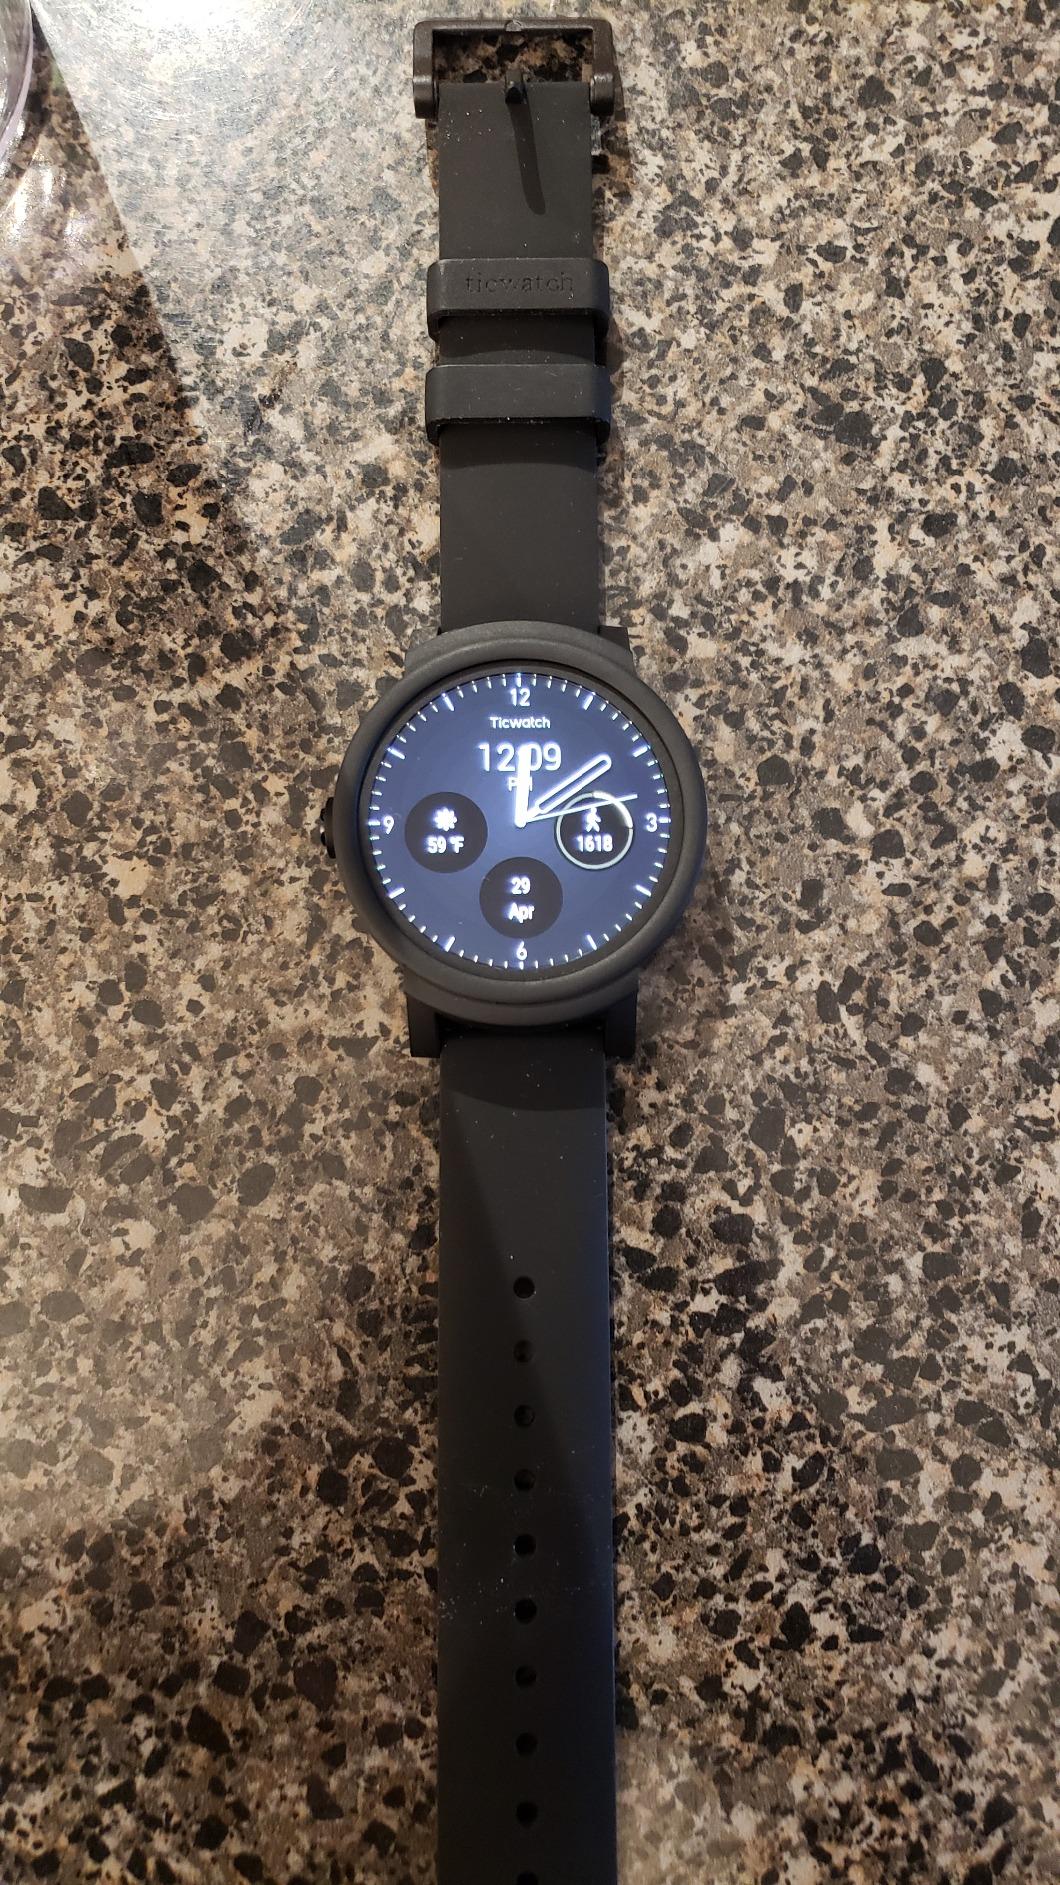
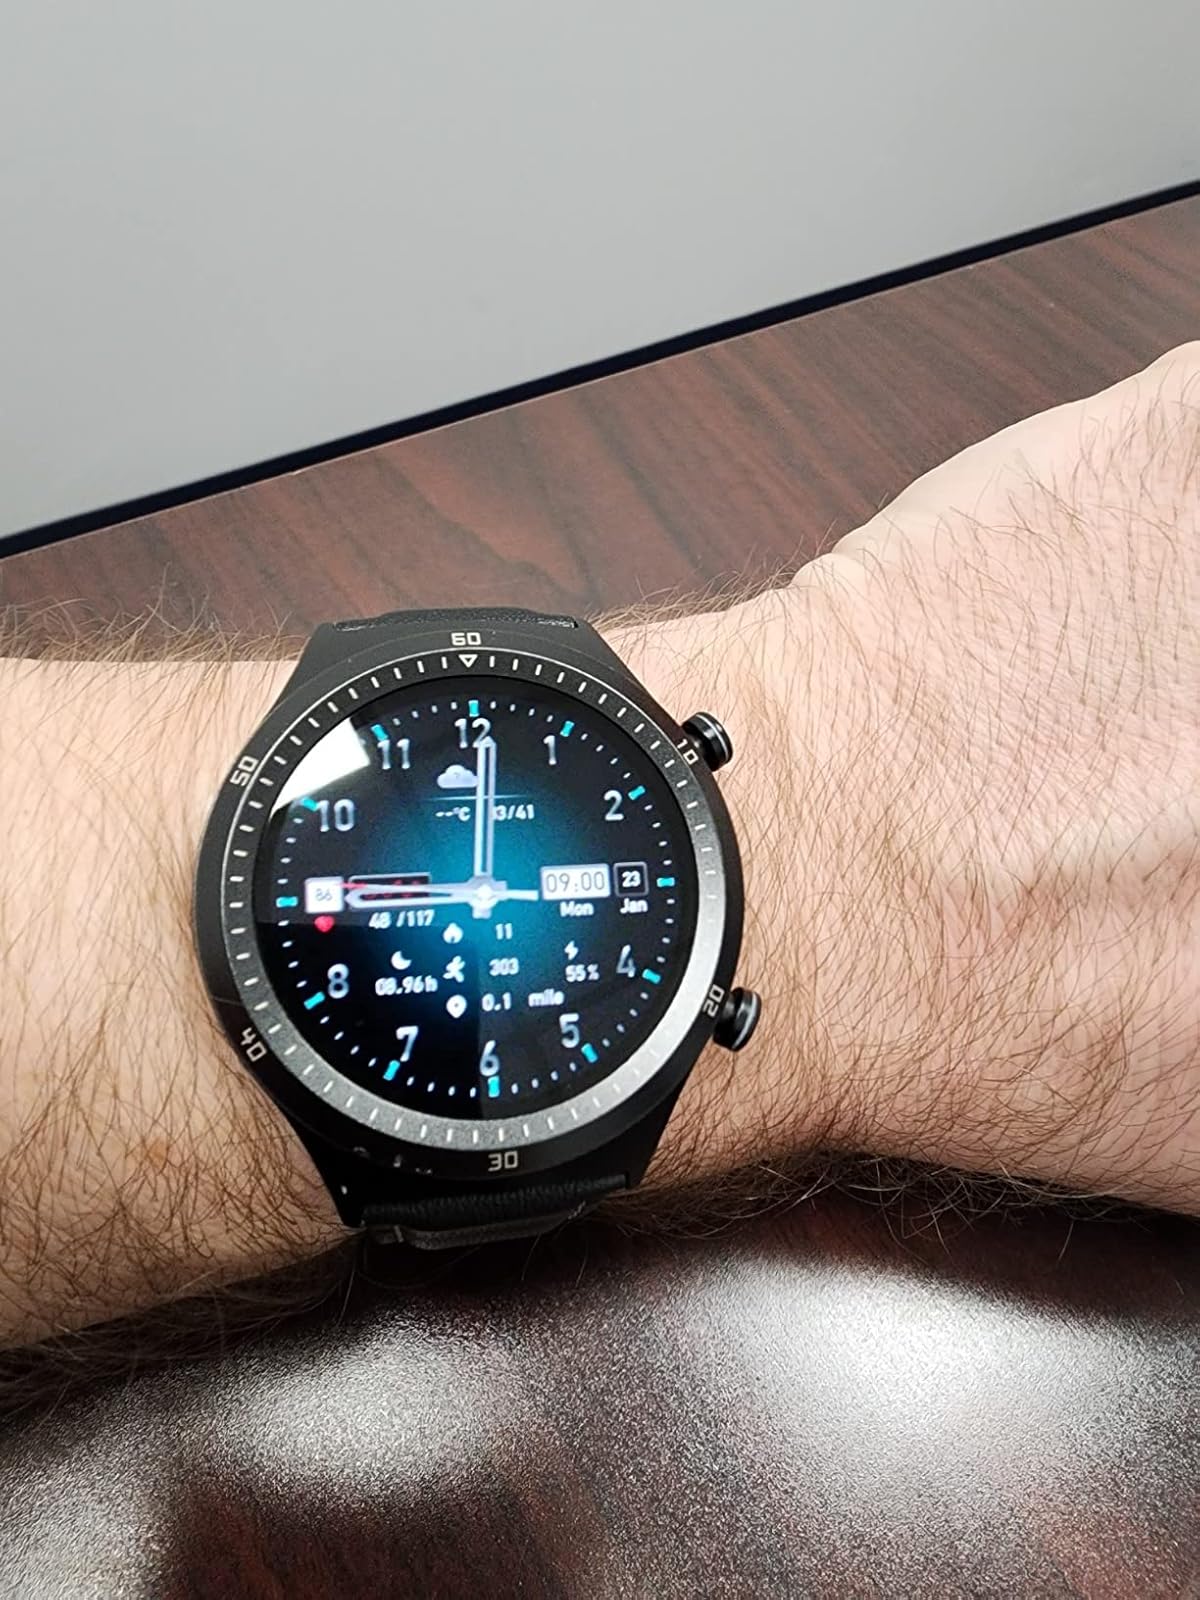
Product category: smartwatch
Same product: no